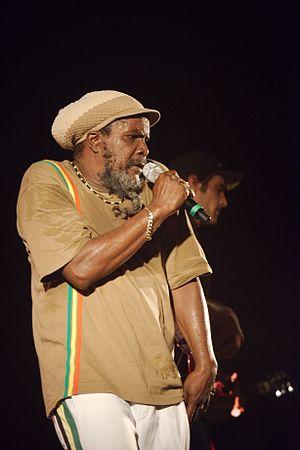
Photo de Pablo Moses, au cabaret frappé 2012.
Pablo Moses, de son vrai nom Paul Henry, né le 29 juin 1948 est un chanteur de reggae jamaicain encore en activité. Il s'est fait connaître en 1975 avec Revolutionary Dream, enregistré au Black Ark de Lee Perry. Dans la foulée de ce succès, il travaille avec divers producteurs influents.